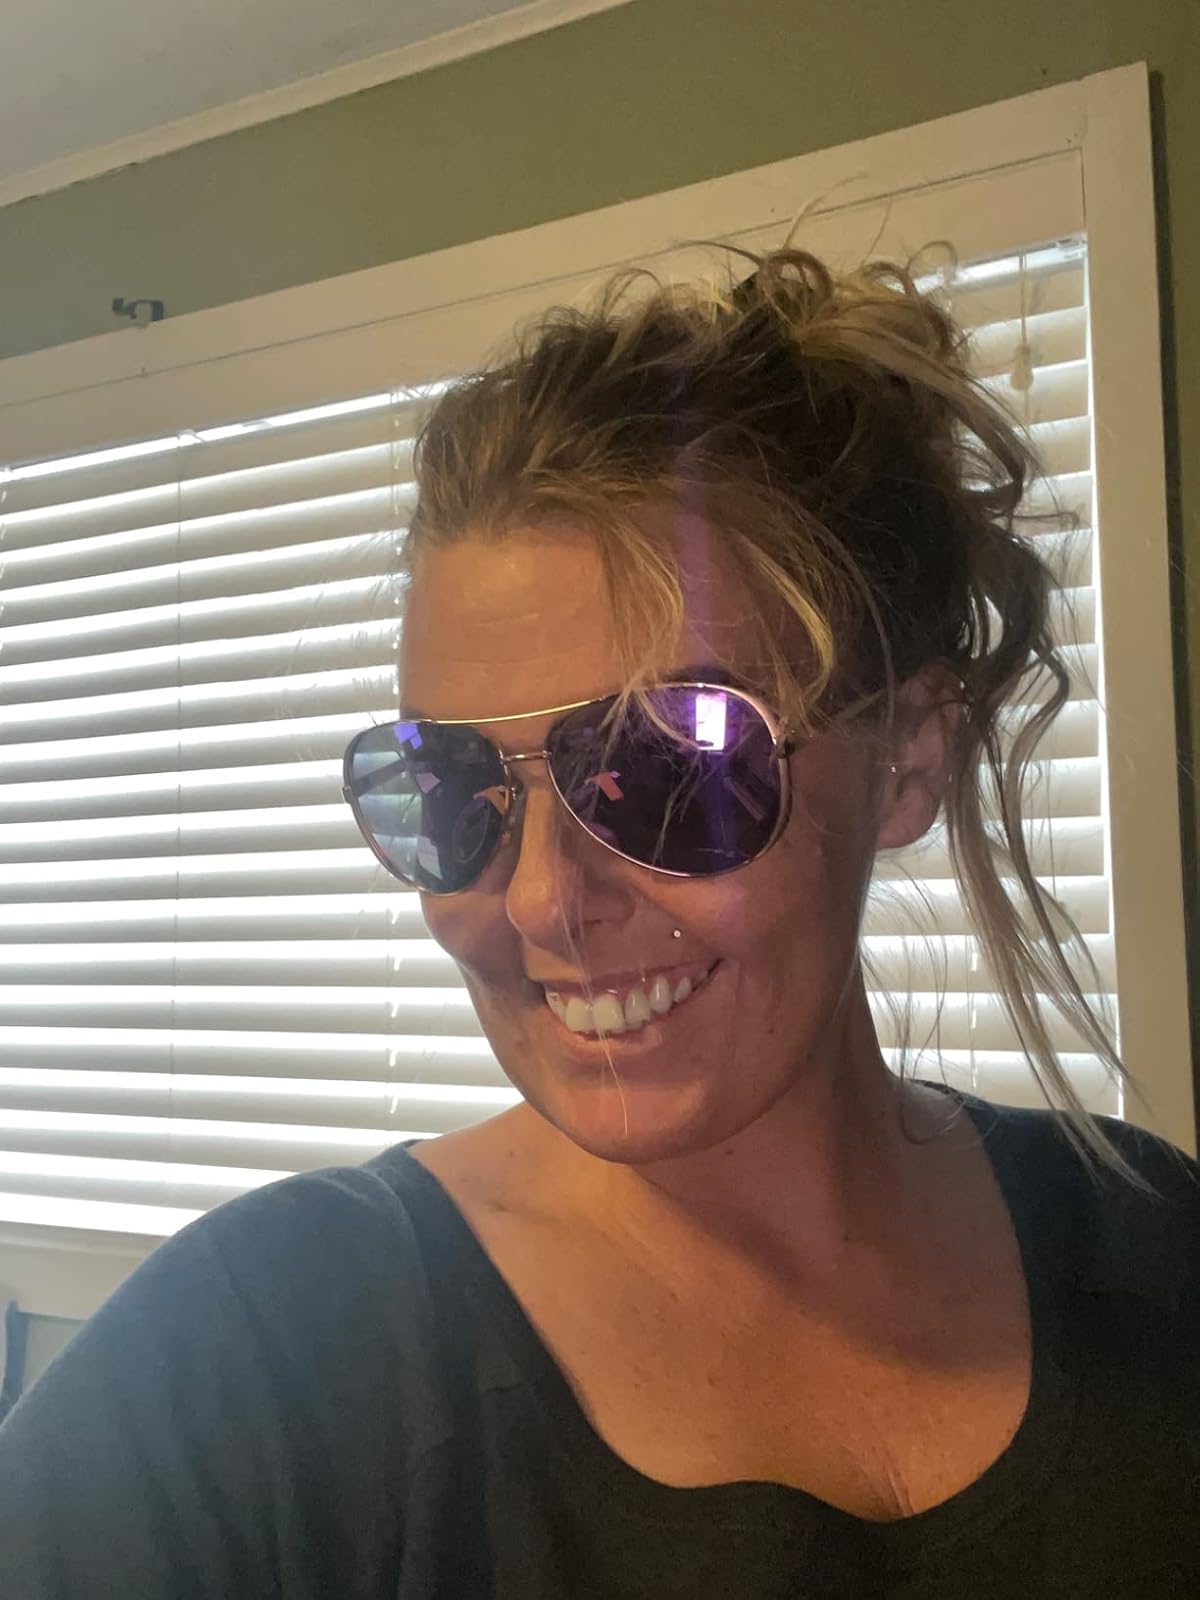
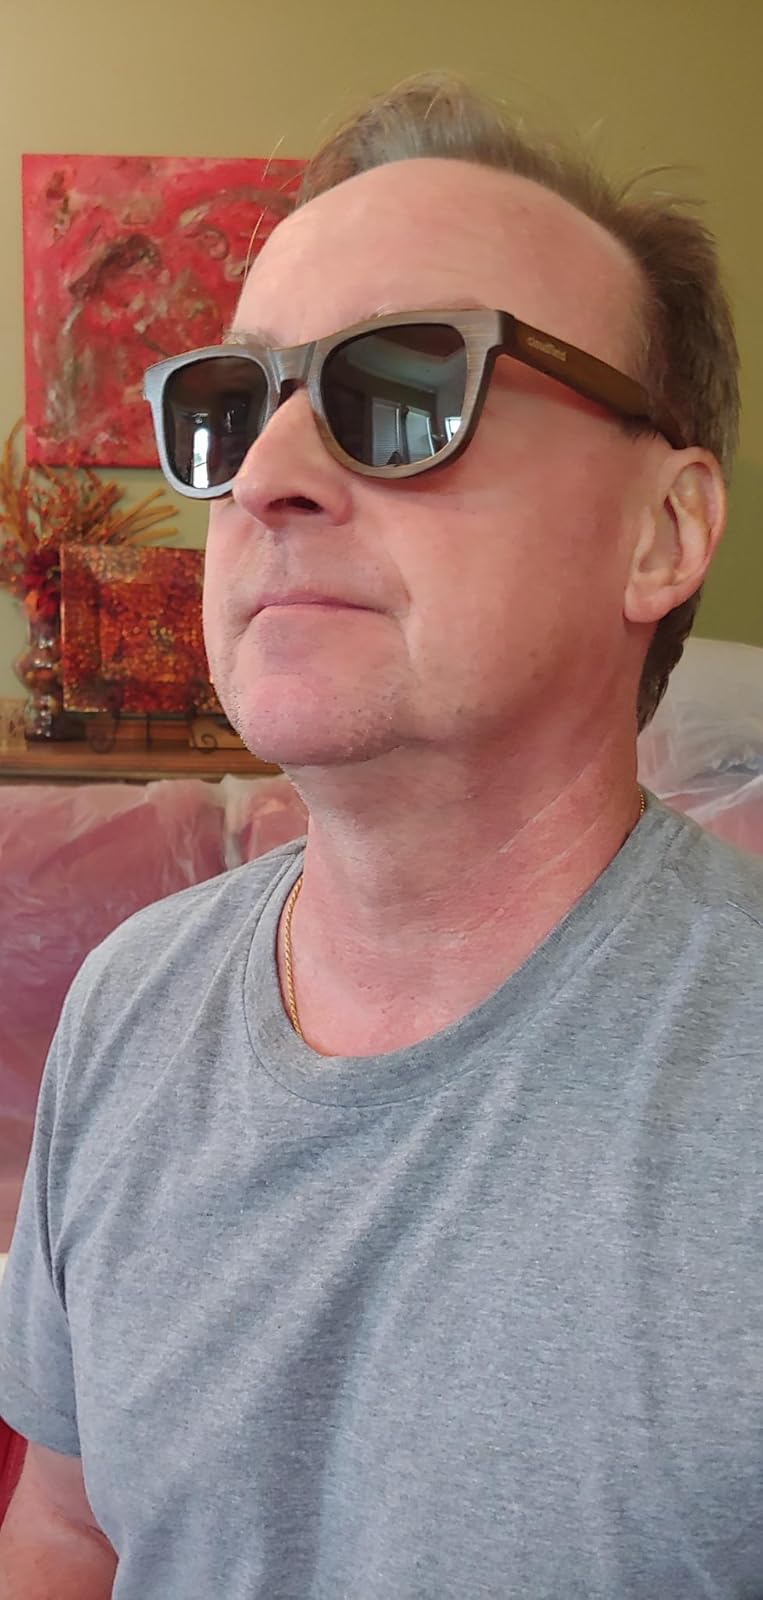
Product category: accessories_sunglasses
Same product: no